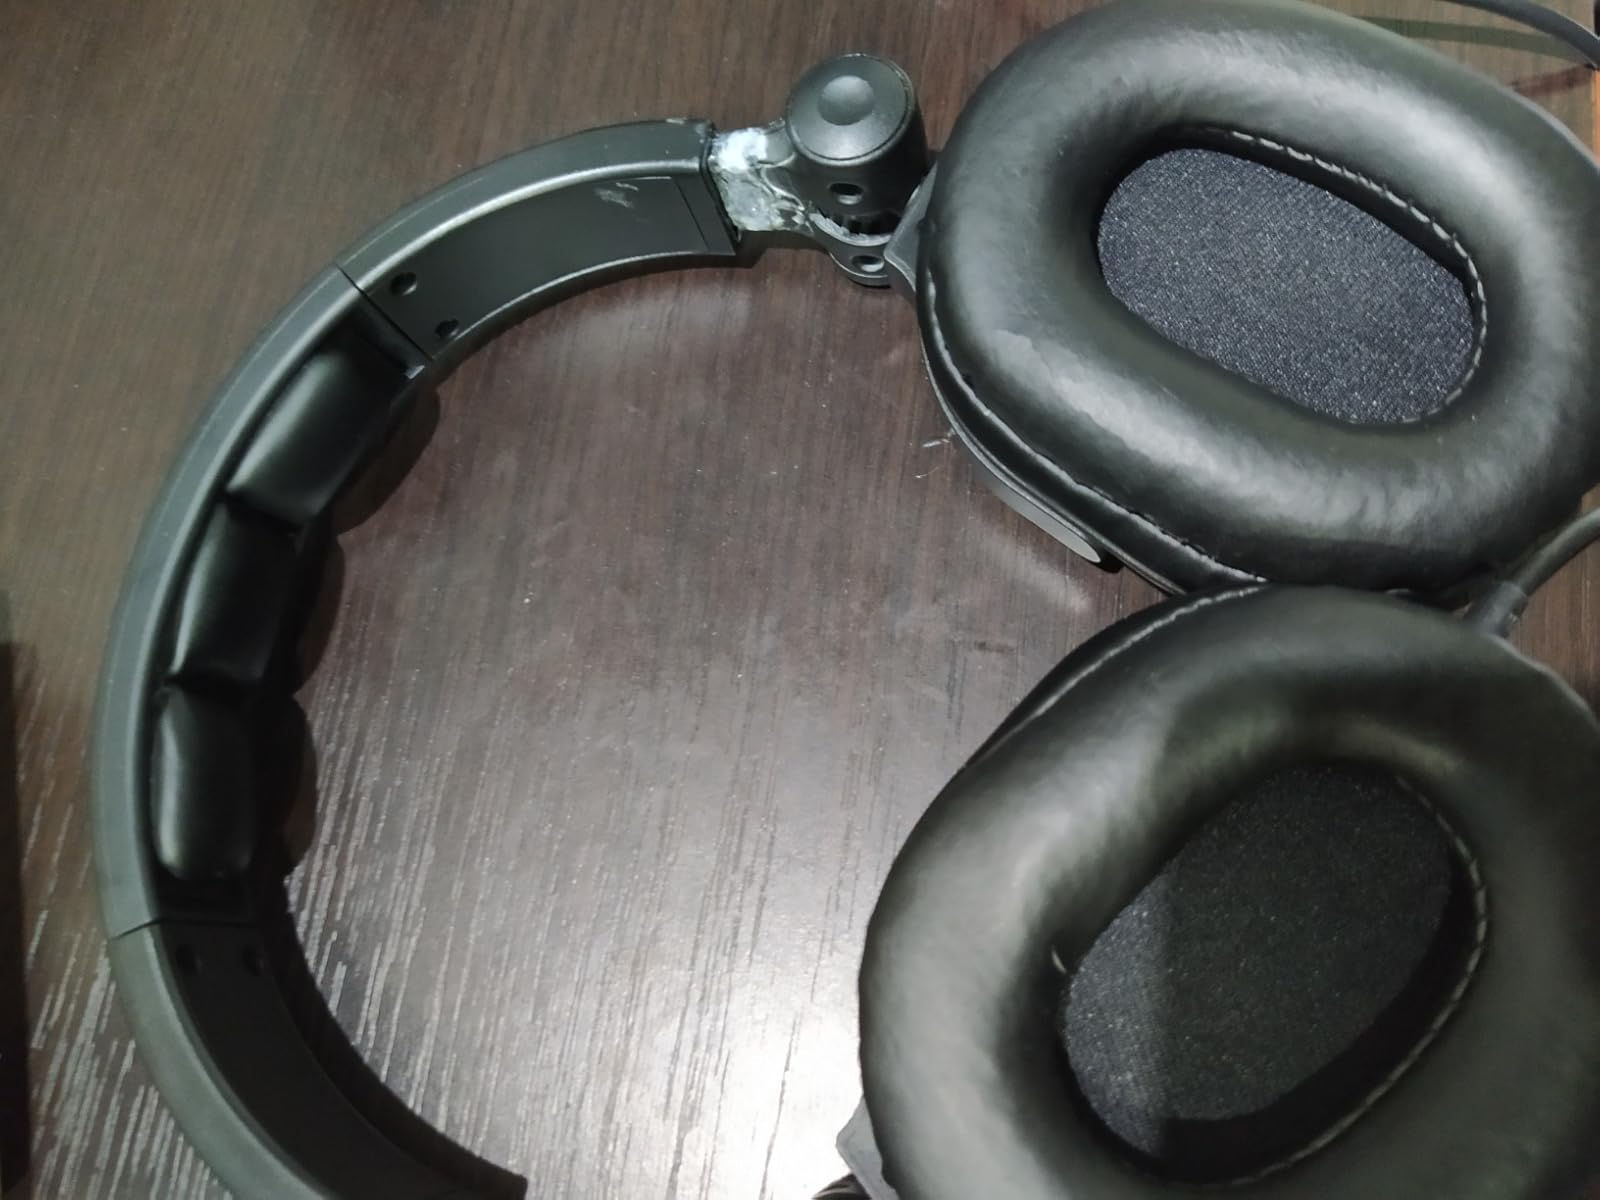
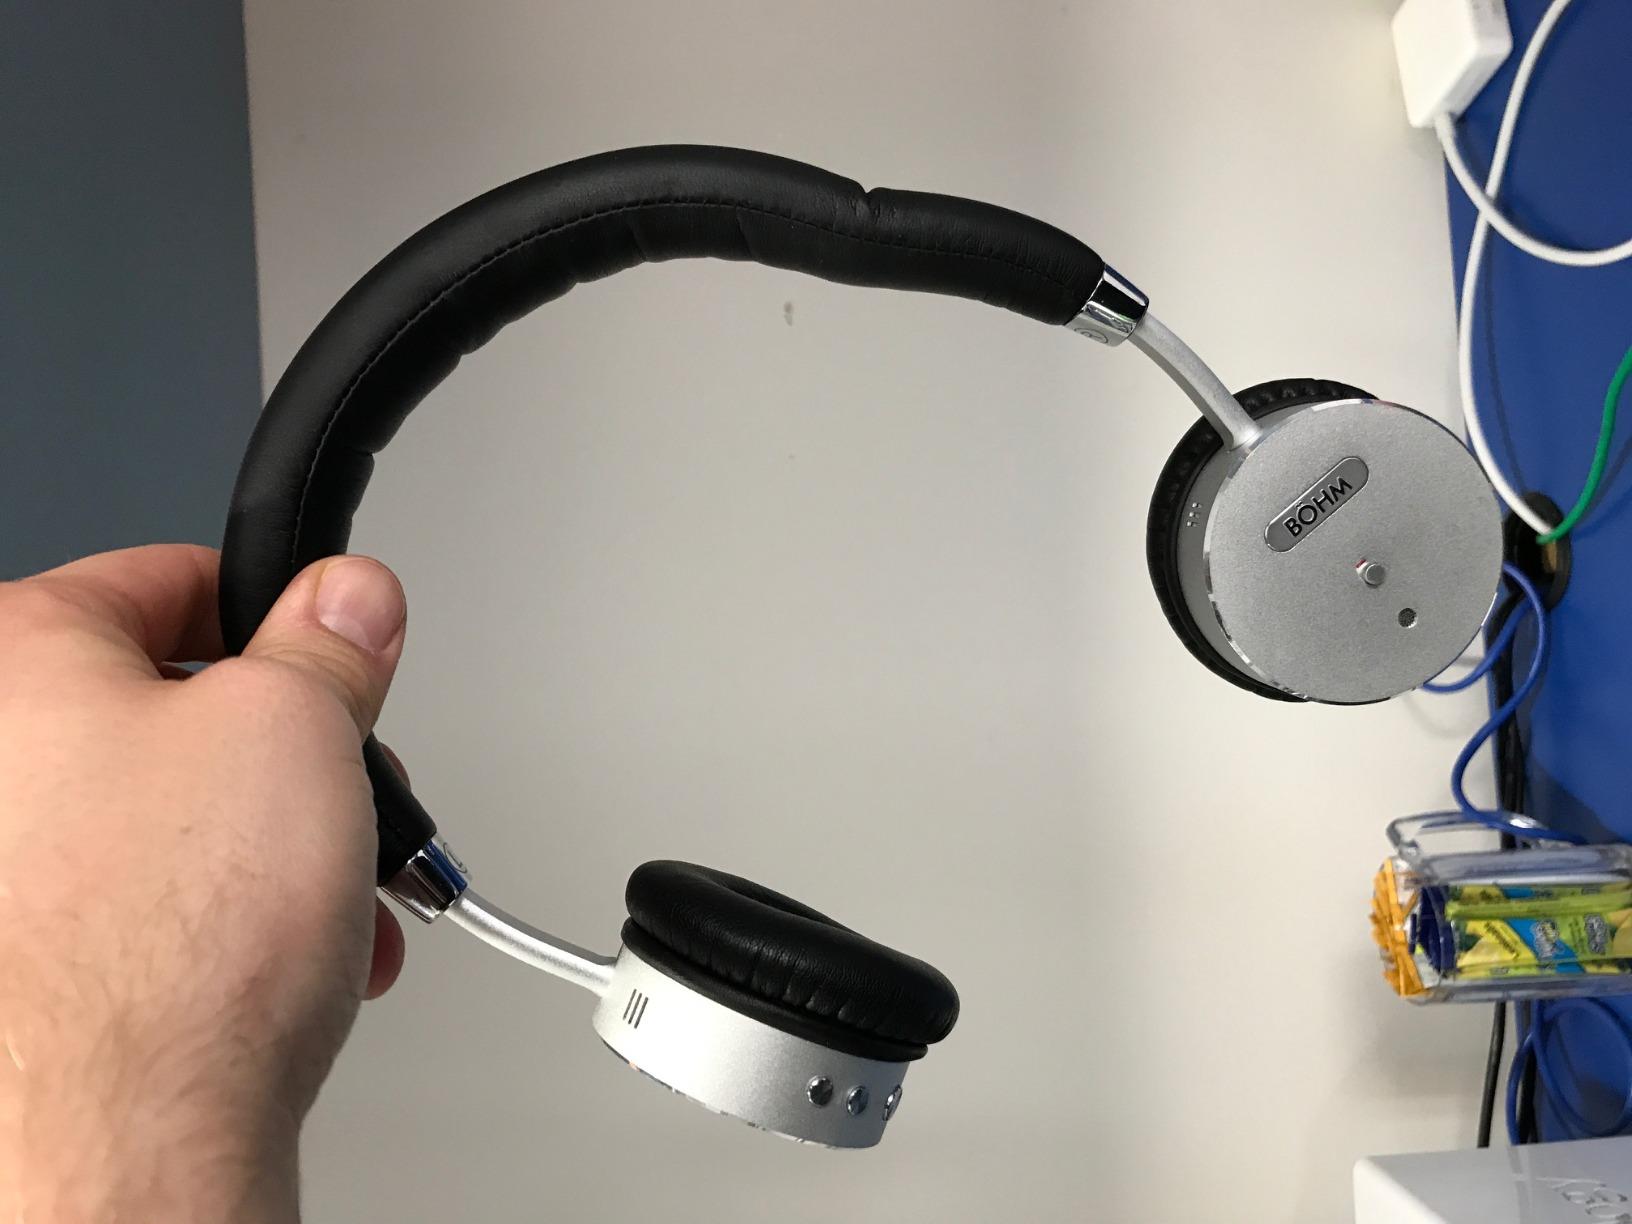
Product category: headphones
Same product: no